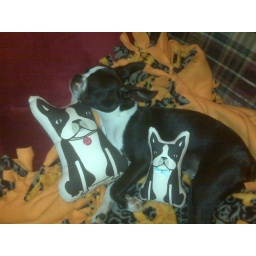
BT pillows in their new home